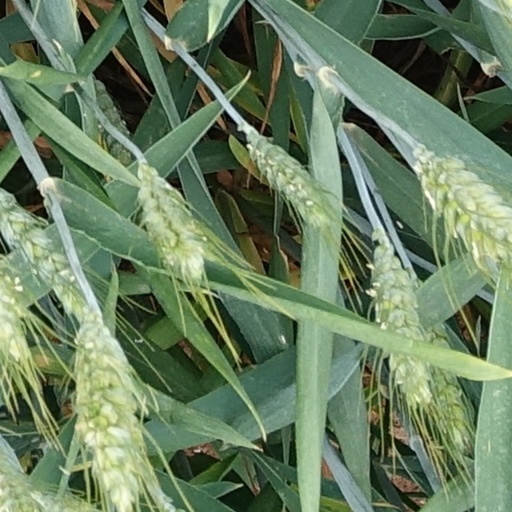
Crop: wheat